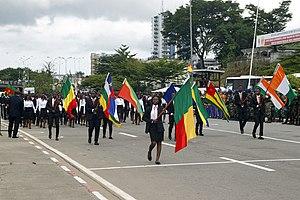
Les élèves et étudiants camerounais lors du défilé de la fête nationale du Cameroun le 20 mai 2019 à Douala This is an image with the theme ""Africa on the Move or Transport"" from: Cameroon"